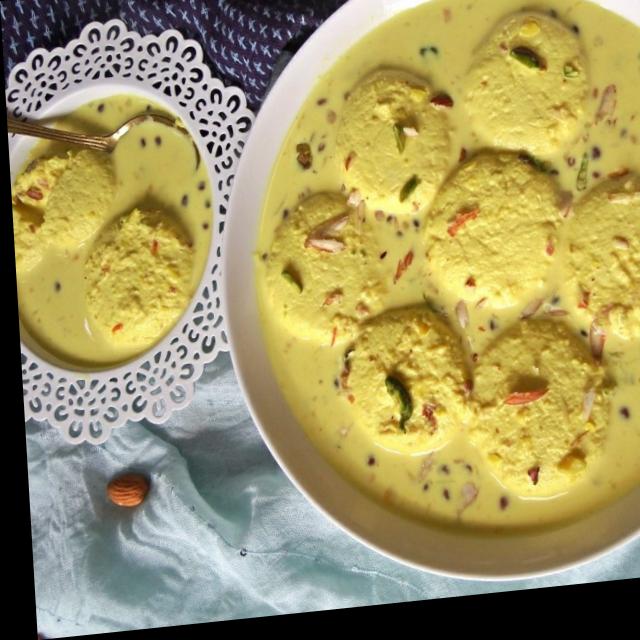
Dish: ras_malai